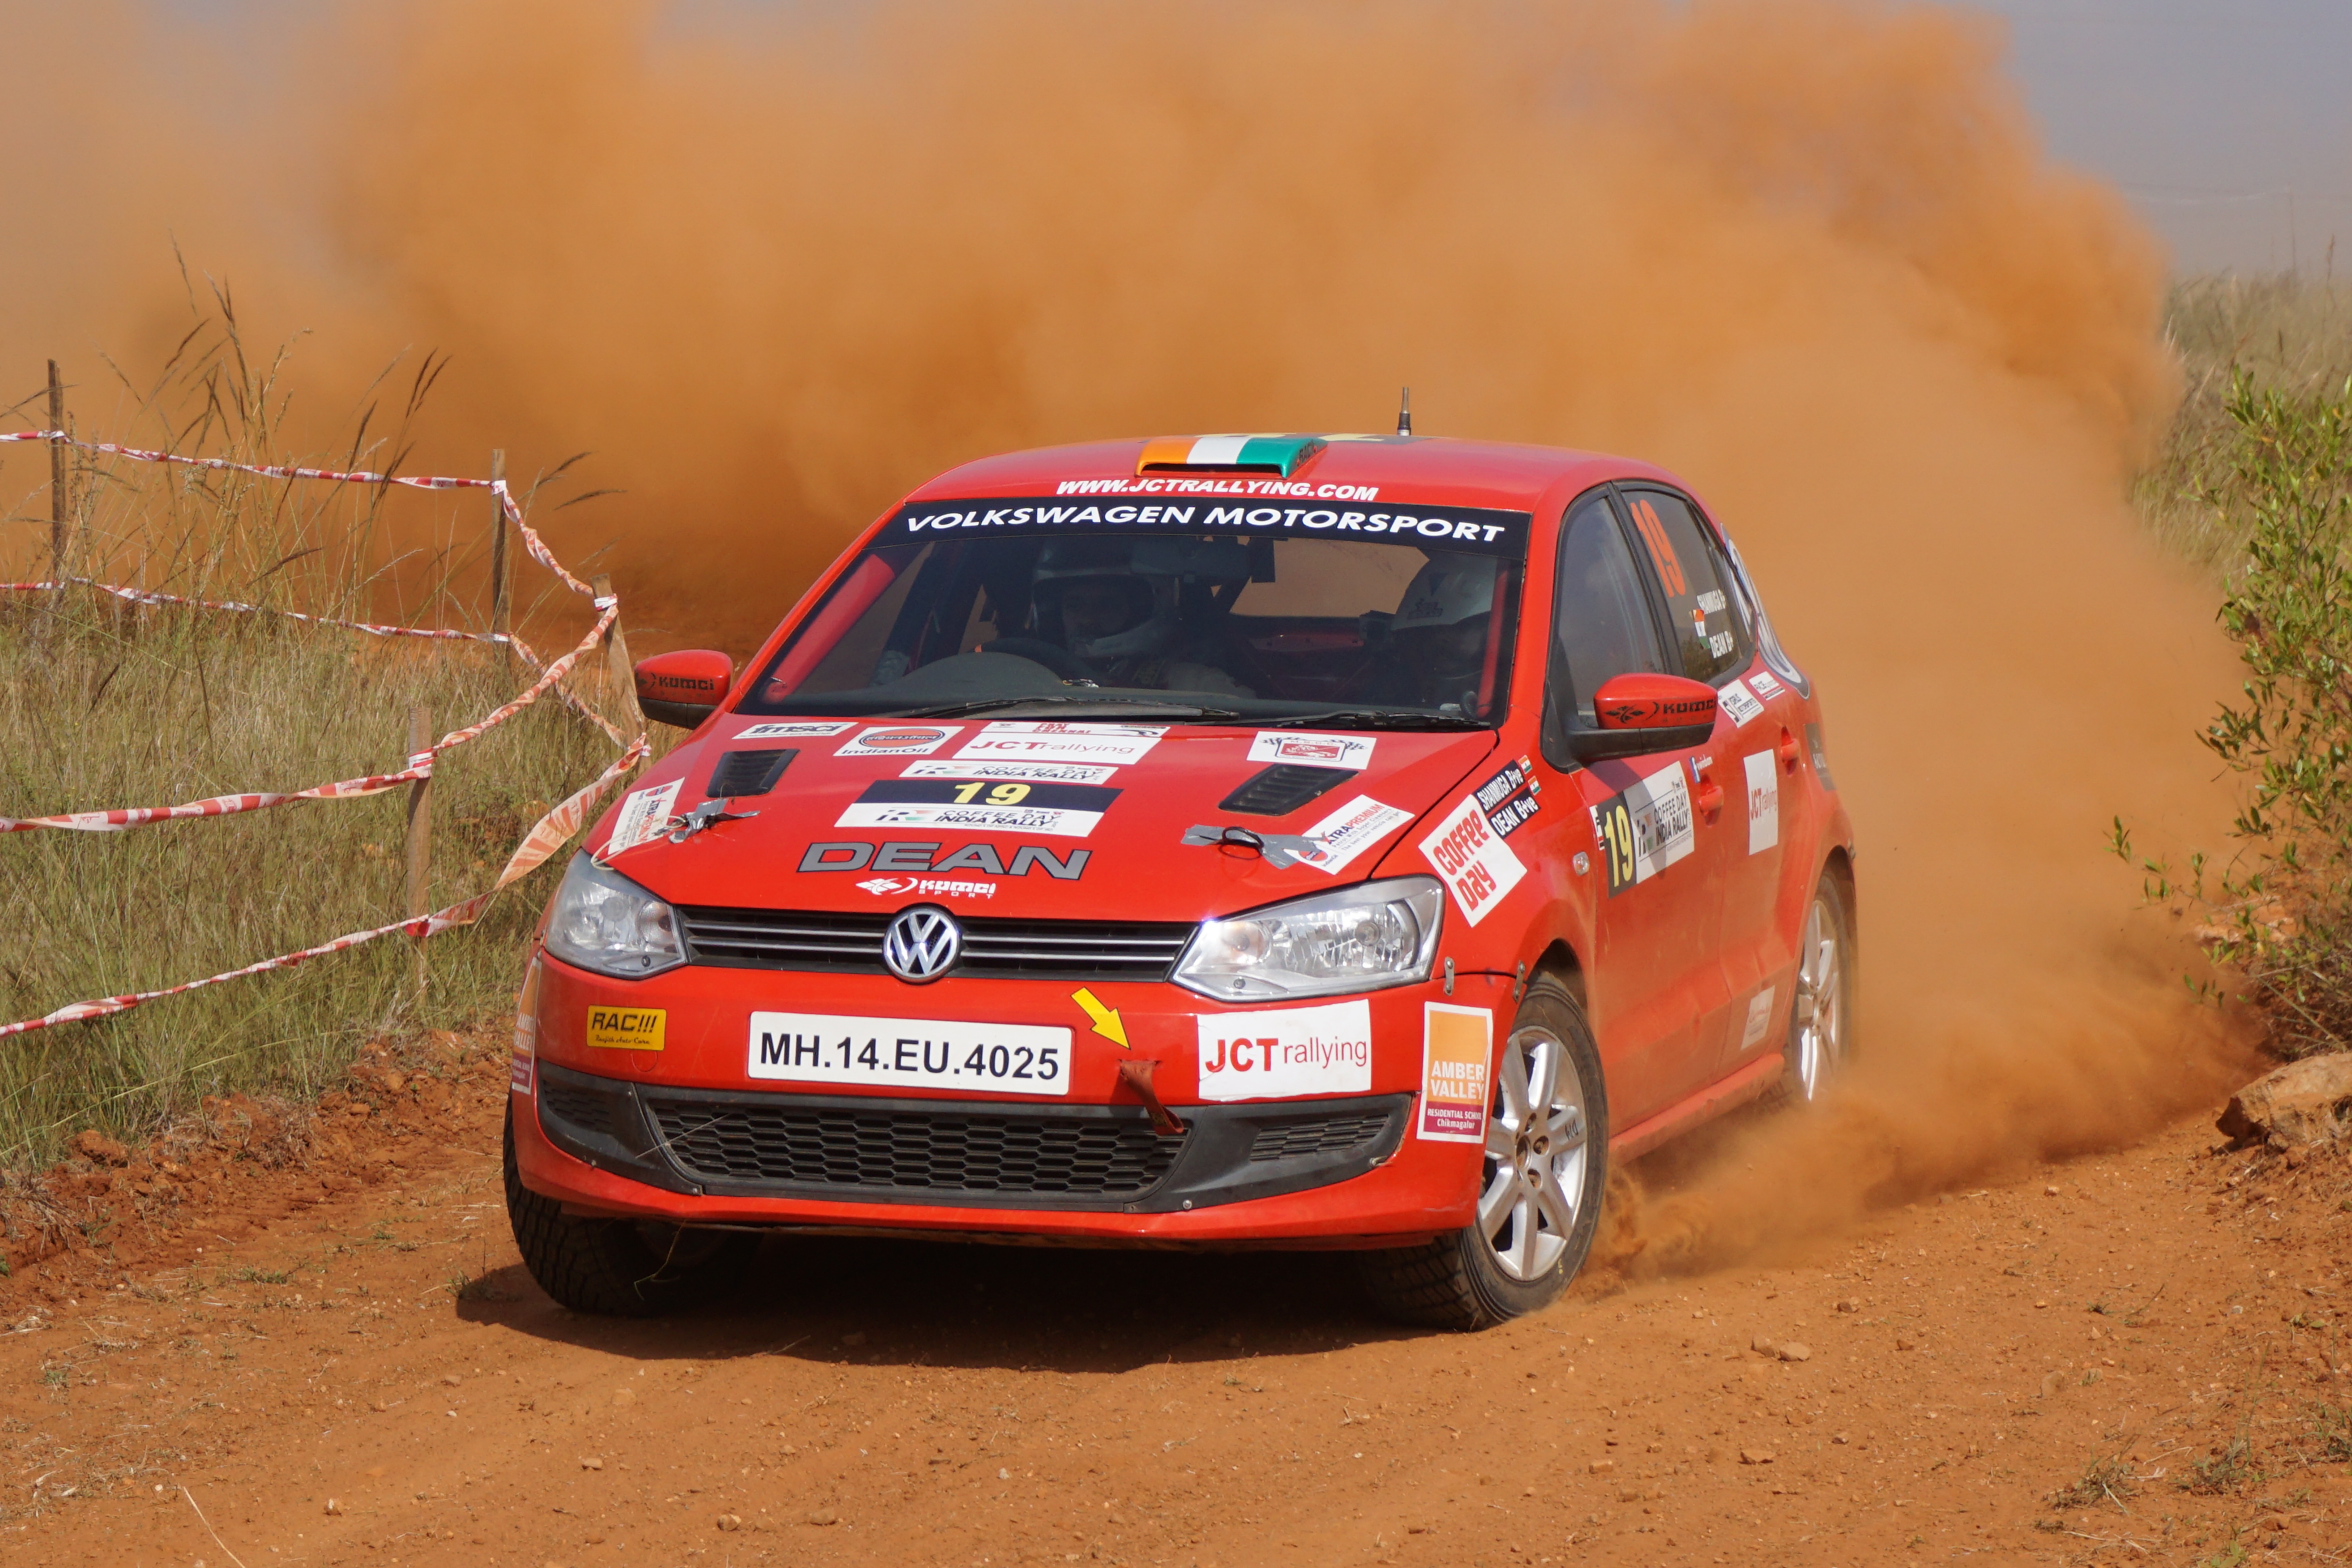
car, vehicle, dirt, race car, sports, racing, india, rally, motorsport, auto racing, family car, stock car racing, rallycross, dirt track racing, rallying, world rally championship